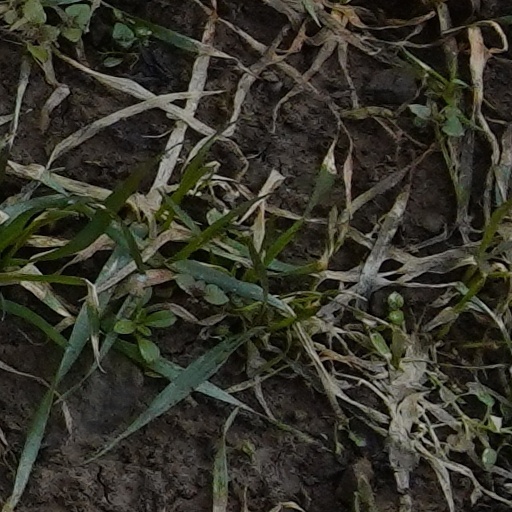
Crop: wheat